Dave Grohl

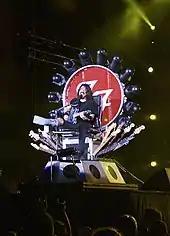
Grohl performing with a broken leg in July 2015

On June 12, 2015, while playing a show in Gothenburg, Sweden, Grohl fell off the stage, breaking his leg. He left temporarily and returned with a cast to finish the concert. Afterward, the band canceled the remainder of its European tour. To avoid having to cancel the band's upcoming North American tour, Grohl designed a large "elevated throne" which would allow him to perform on stage with a broken leg. The throne was unveiled at a concert in Washington, D.C., on July 4, where Grohl used the stage's video screens to show the crowd video of him falling from the stage in Gothenburg as well as X-rays of his broken leg. Beginning with the show on July 4, Foo Fighters began selling new tour merchandise rebranding the band's North American tour as the "Broken Leg Tour". In 2016, Grohl lent his throne to Axl Rose of Guns N' Roses after Rose broke his foot. He lent it again in 2021 to Darin Wall, of the Seattle metal band Greyhawk, after Wall was shot in the leg.